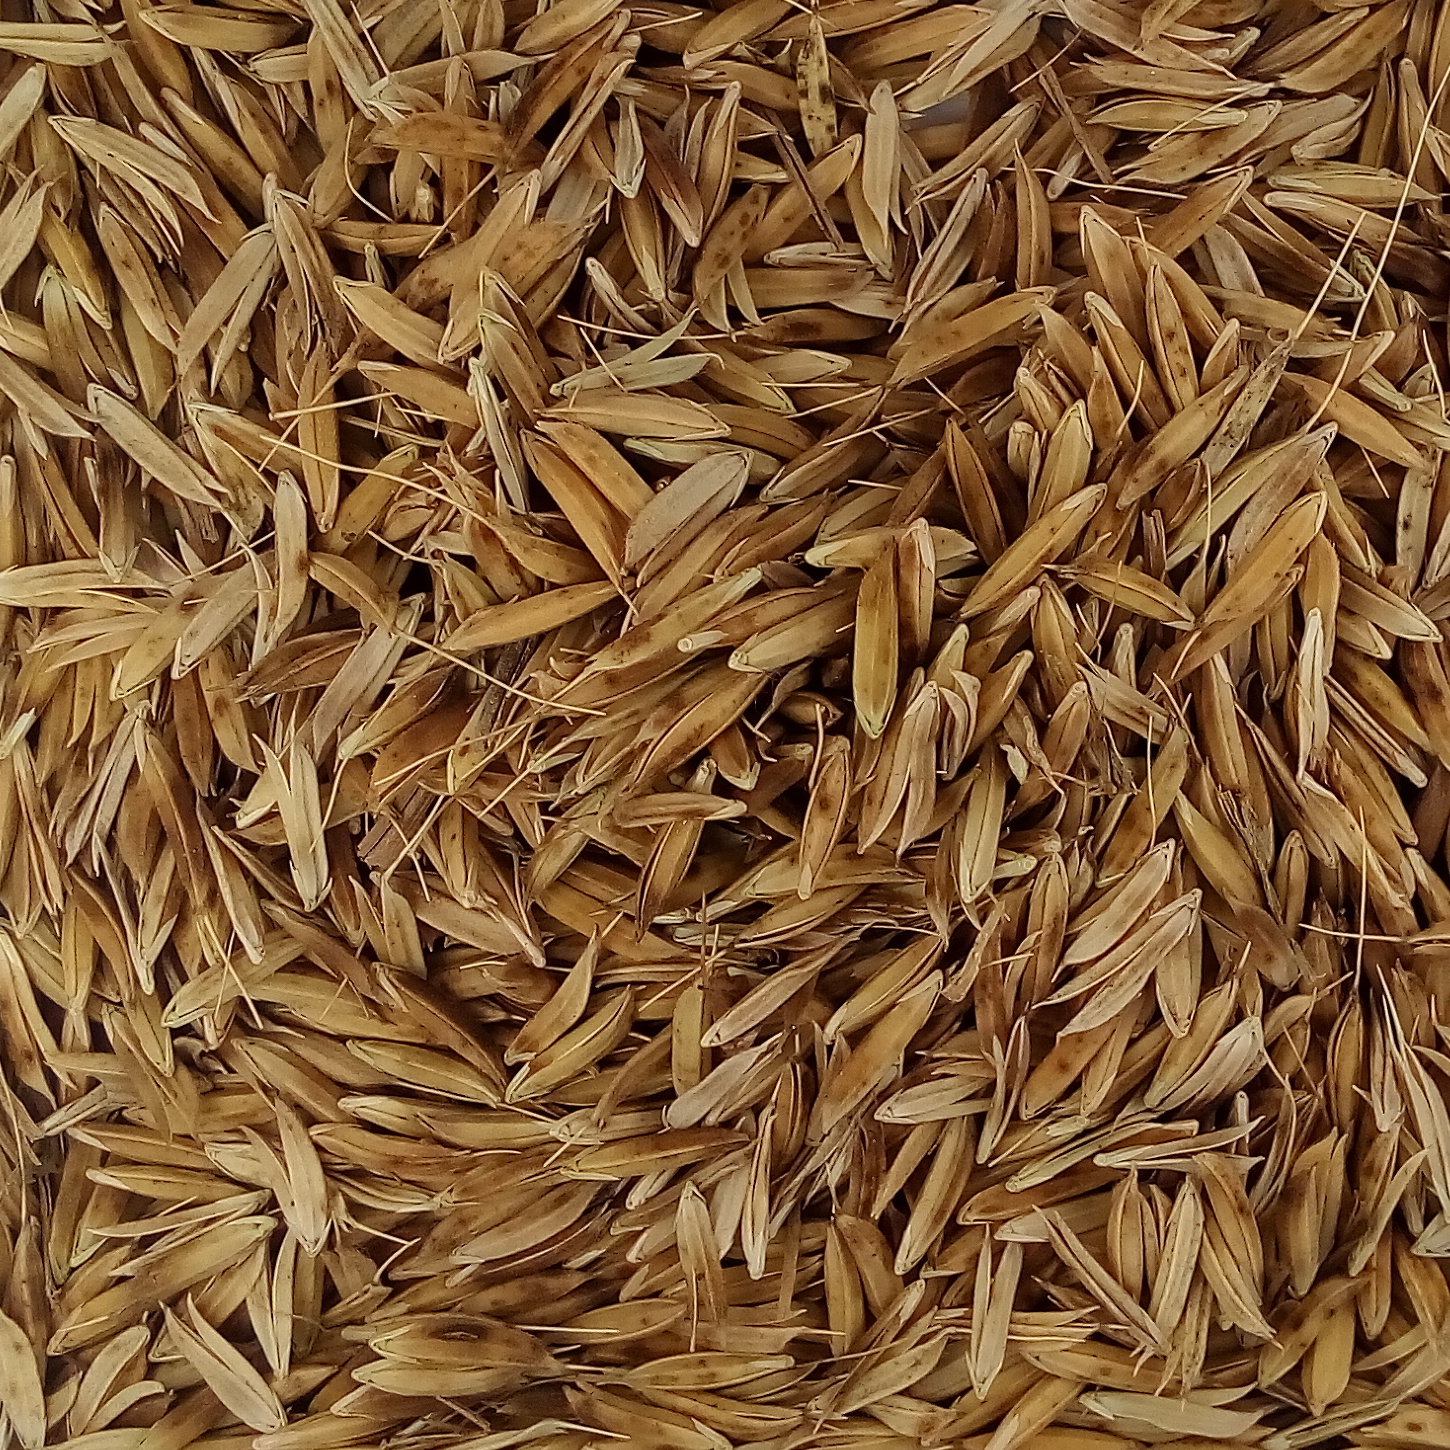
Rice seed variety: DHBT_3